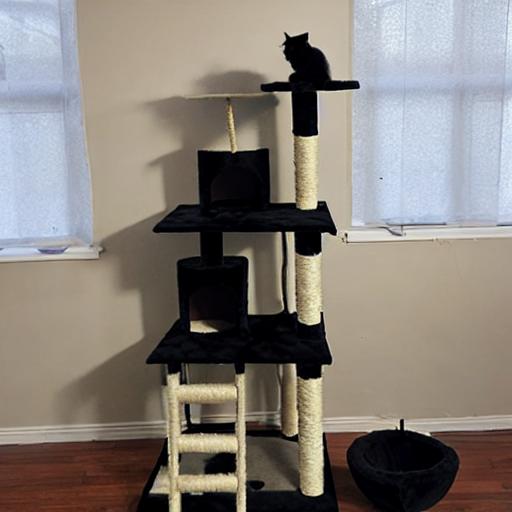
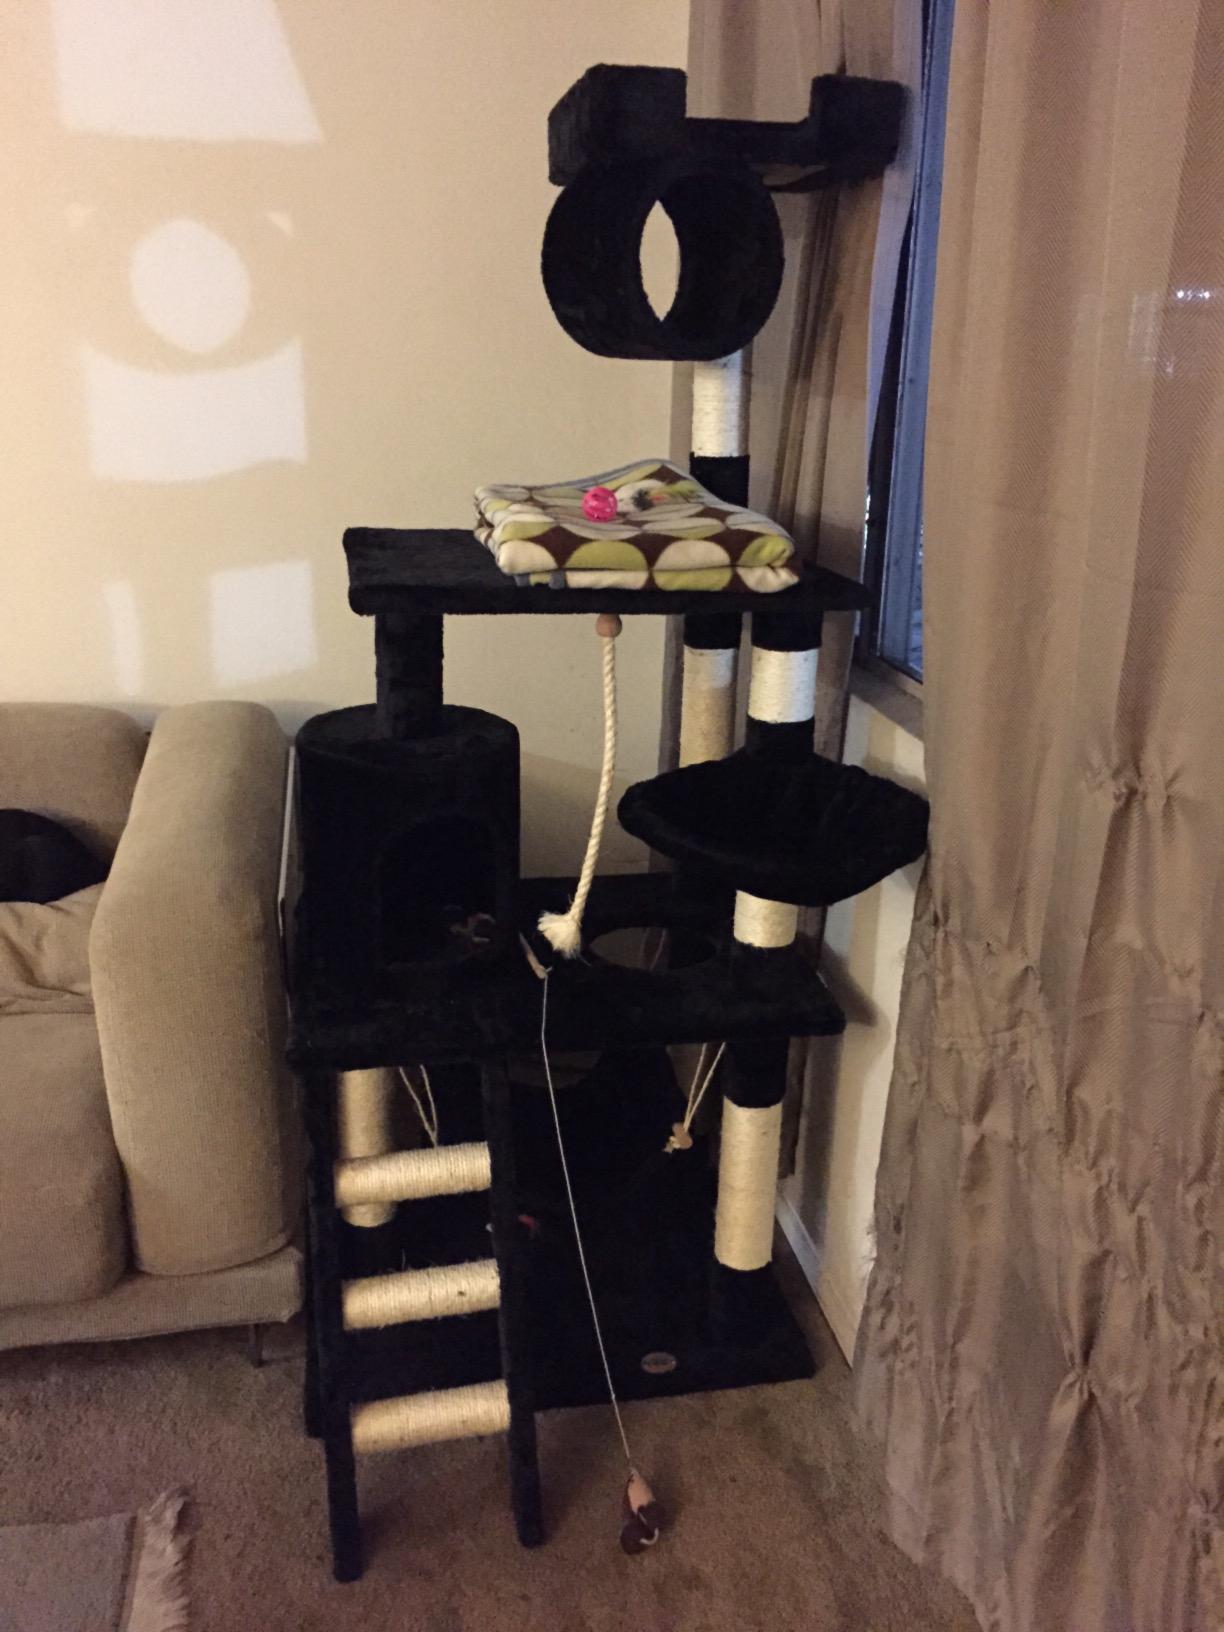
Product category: items_cat tree
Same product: no